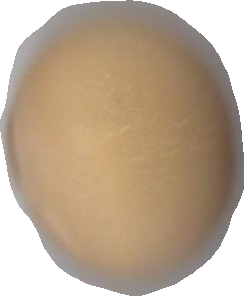
Variety: Grobogan